Dennis Nixon

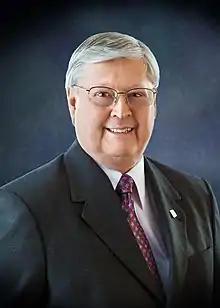
Dennis E. Nixon, CEO International Bank of Commerce

Dennis E. Nixon is the CEO of International Bank of Commerce in Laredo, Texas since 1975 and Chairman of International Bancshares Corporation, the largest minority-owned bank organization in the continental United States.